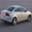
Label: automobile